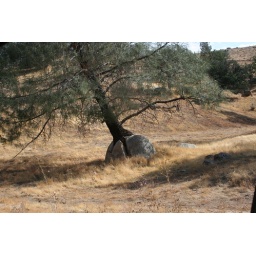
This tree split the rock in four when it grew...